Renfe Class 309

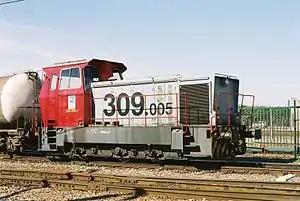
309005 in October 2005

The Renfe Class 309 is a class of 20 three axle diesel–hydraulic locomotives shunters built by M.T.M. for Renfe, and introduced between 1986–7.